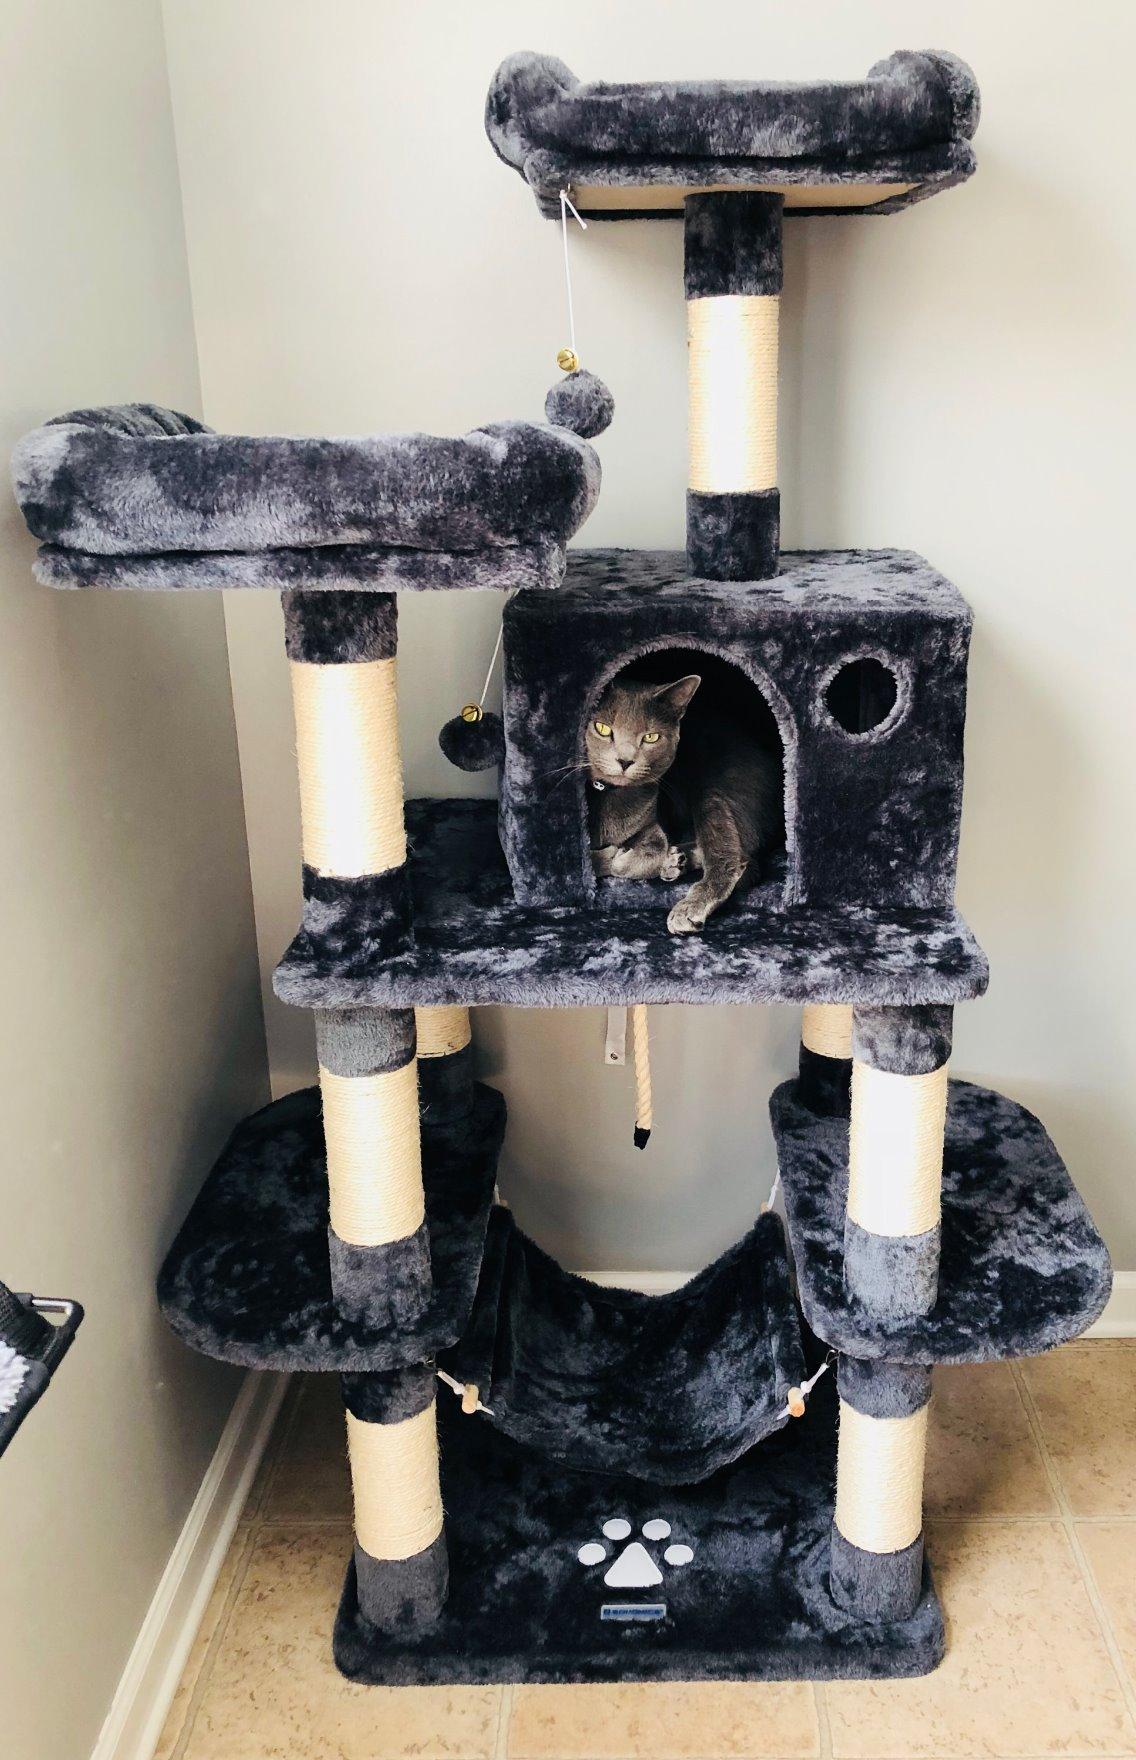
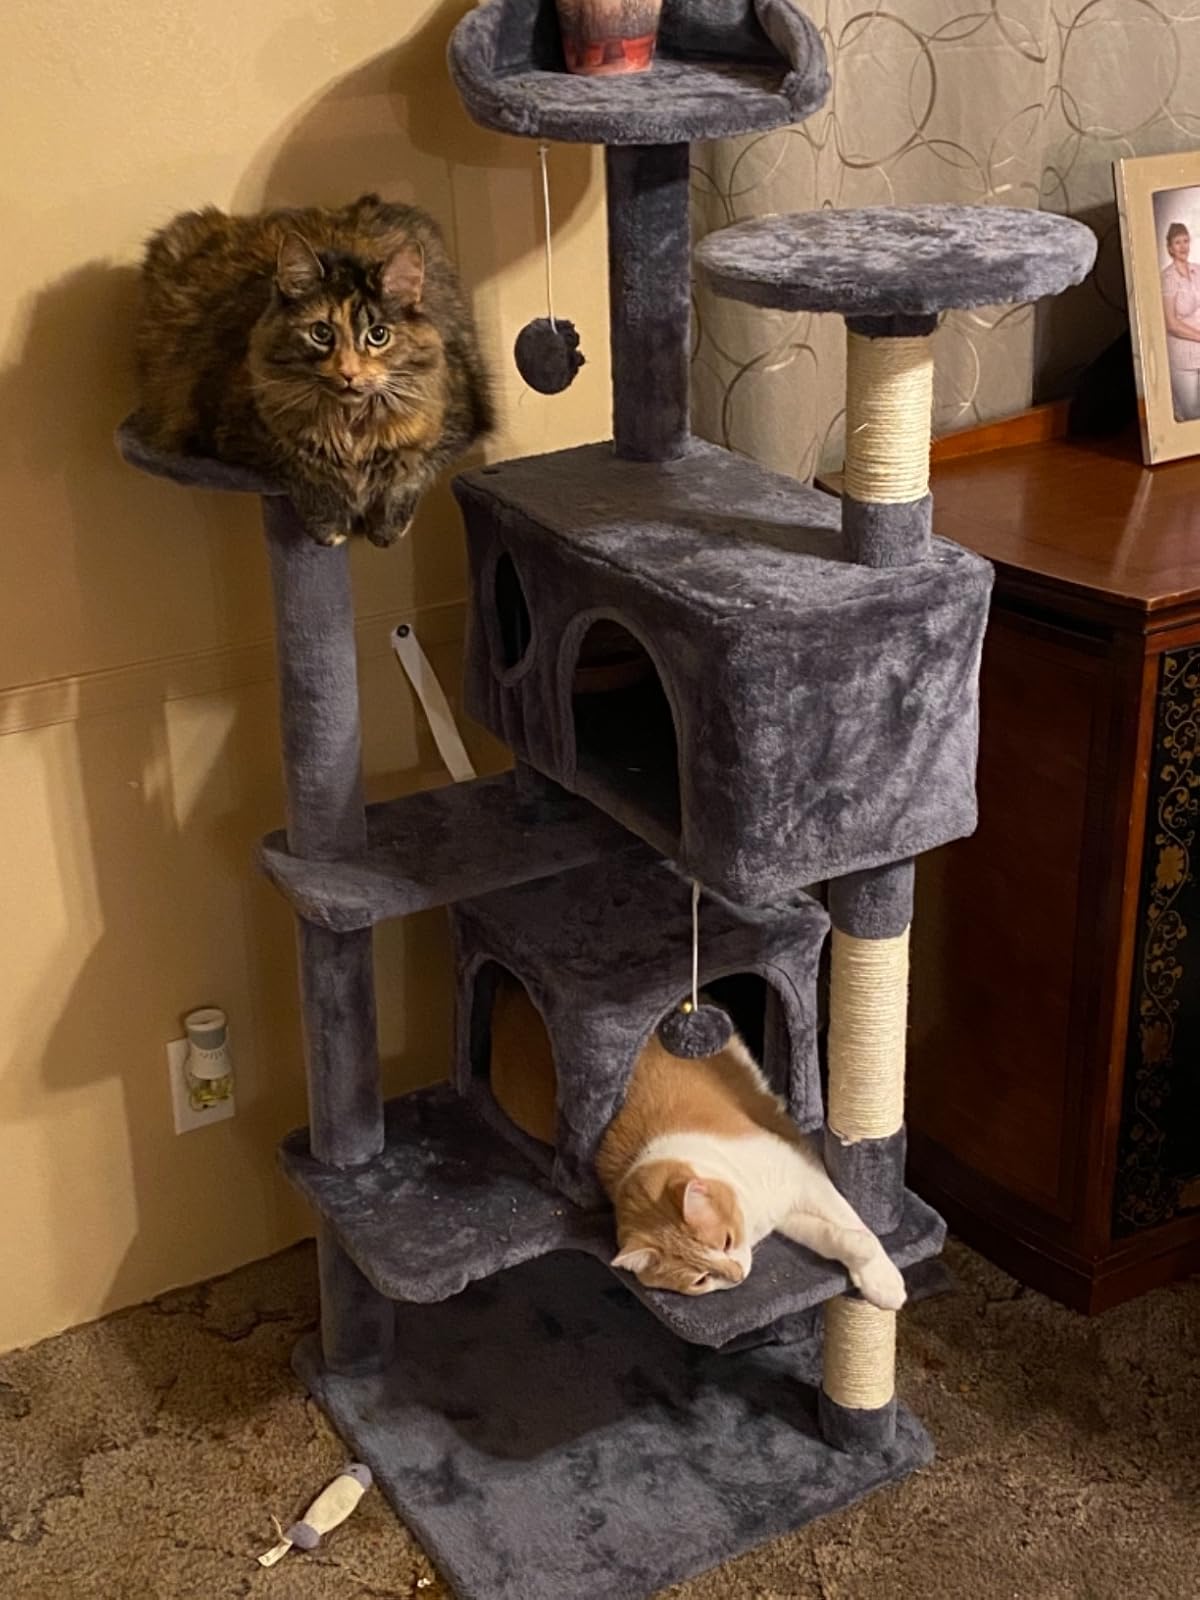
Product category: items_cat tree
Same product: no